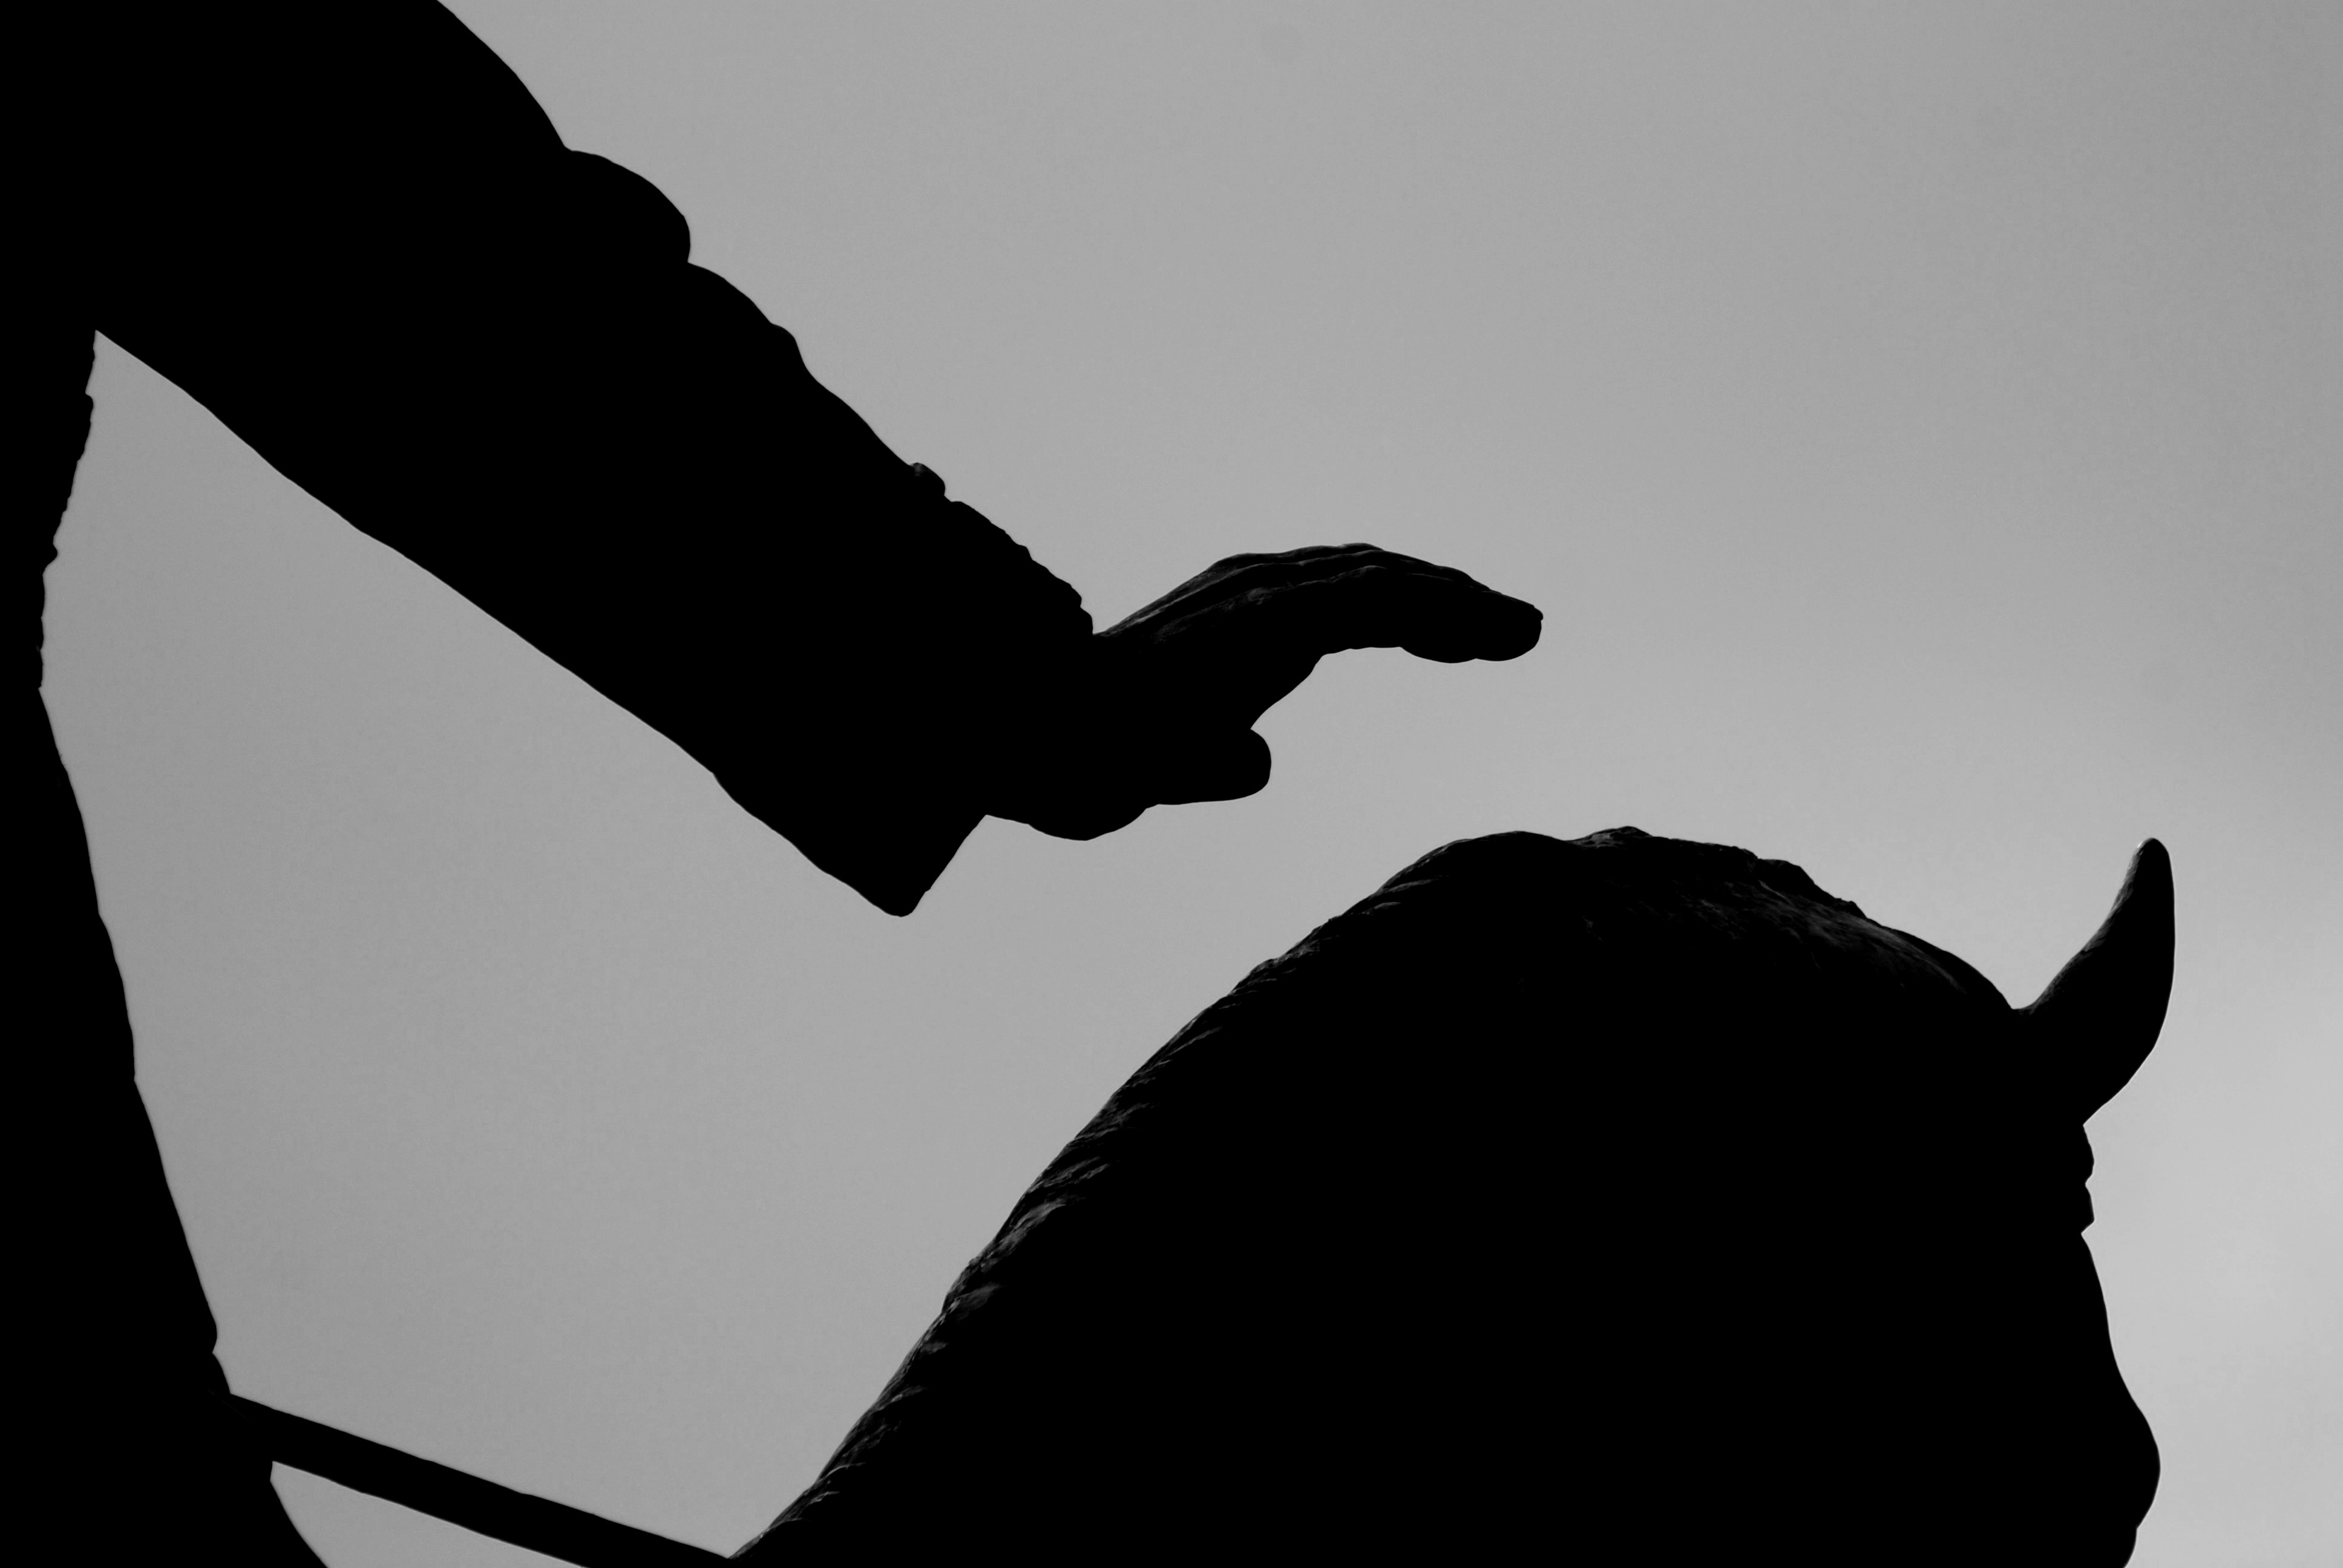
hand, silhouette, black and white, city, cityscape, shadow, nikon, black, monochrome, bw, blackandwhite, blackwhite, illustration, moscow, russia, d80, cityscapes, moskau, nikond80, moscou, monochrome photography, human positions